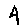
Label: 4